Women in aviation

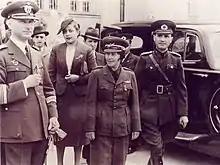
Sabiha Gökçen, world's first female combat pilot

Hazel Ying Lee, a dual American-Chinese citizen, earned her pilot's license in 1932 in the United States. She went to China to volunteer to serve in the Chinese Army after the Japanese invasion of Manchuria, but was rejected due to her sex. In 1934, Chinese actress Lee Ya-Ching obtained a pilot's license in Switzerland; the following year, she obtained the first license for a woman from the American Boeing School of Aeronautics; and, in 1936, she became the first woman licensed by China as a pilot. She went on to found a civilian flying school in Shanghai that same year.